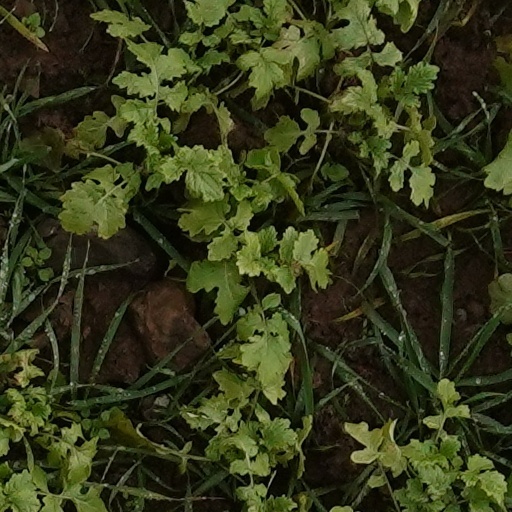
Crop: wheat